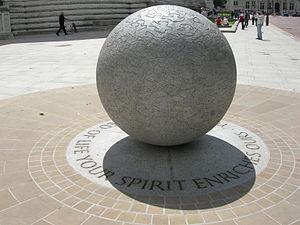
Les attentats de Bali sont un double attentat à la bombe qui s'est produit le 12 octobre 2002 dans la ville de Kuta sur l'île indonésienne de Bali, tuant 202 personnes et en blessant 209 autres. La plupart des victimes étaient des touristes étrangers, principalement australiens. Cette attaque est considérée comme l'attentat le plus meurtrier de l'histoire de l'Indonésie.